Hardy Rodenstock

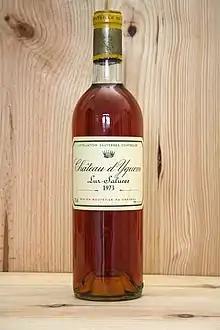
125 vintages of Château d'Yquem were the subject of Rodenstock's most famous tasting in 1998 (a bottle of vintage 1973 is pictured)

Meinhard Görke, known as Hardy Rodenstock (7 December 1941 – 19 May 2018) was a German publisher and manager of pop and Schlager music, and a prominent wine collector, connoisseur, and trader, with a special interest in old and rare wines. He became famous for his allegedly uncanny ability to track down old and very rare wines, and for arranging extravagant wine tastings featuring these wines. It has been alleged that Rodenstock was the perpetrator of an elaborate wine fraud. In 1992, a German court found that Rodenstock had "knowingly offered adulterated wine" for sale. On appeal, the case was settled out of court.